Cloaca

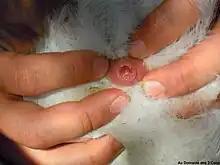
Cloaca of a female bird

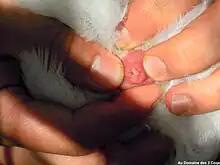
Cloaca of a male bird

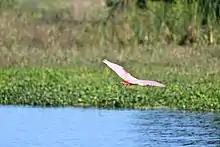
A roseate spoonbill excreting urine in flight

Birds reproduce using their cloaca; this occurs during a cloacal kiss in most birds. Birds that mate using this method touch their cloacae together, in some species for only a few seconds, sufficient time for sperm to be transferred from the male to the female. For palaeognaths and waterfowl, the males do not use the cloaca for reproduction, but have a phallus.